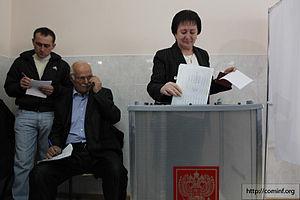
Vadim Vladimirovitch Brovtsev est un entrepreneur et homme politique russe et sud-ossète qui sert comme conseiller municipal d'Oziorsk en Russie, Premier ministre de la république séparatiste et non reconnue d'Ossétie du Sud puis président par intérim de celle-ci. Un homme avec un passé obscur et criminel, il atteint le pouvoir en Ossétie du Sud après y être envoyé par la Russie pour l'administrer, un an après la reconnaissance de la république par le Kremlin.